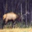
Label: deer